Teutonic Order

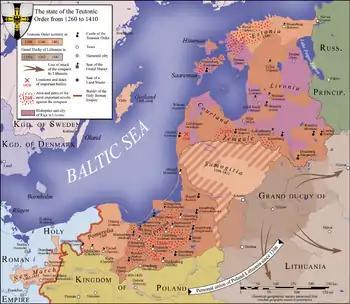
Map of the Teutonic state in 1410

The Order ruled Prussia under charters issued by the Pope and the Holy Roman Emperor as a sovereign monastic state, comparable to the arrangement of the Knights Hospitallers in Rhodes and later in Malta.